Inge Meysel

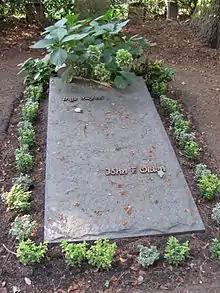
Grave of Inge Meysel in Friedhof Ohlsdorf (2011)

In 2004, aged 94, she died of heart failure at her home in Bullenhausen near Hamburg. She was cremated and her ashes were buried near her second husband the Austrian film producer (1918–1965) at Ohlsdorf Main Cemetery, Hamburg.